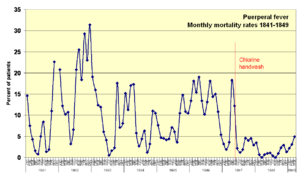
Ignace Philippe Semmelweis, né le 1ᵉʳ juillet 1818 à Ofen et mort le 13 août 1865 à Döbling près de Vienne, est un médecin obstétricien hongrois qui œuvra pour l'hygiène des mains.